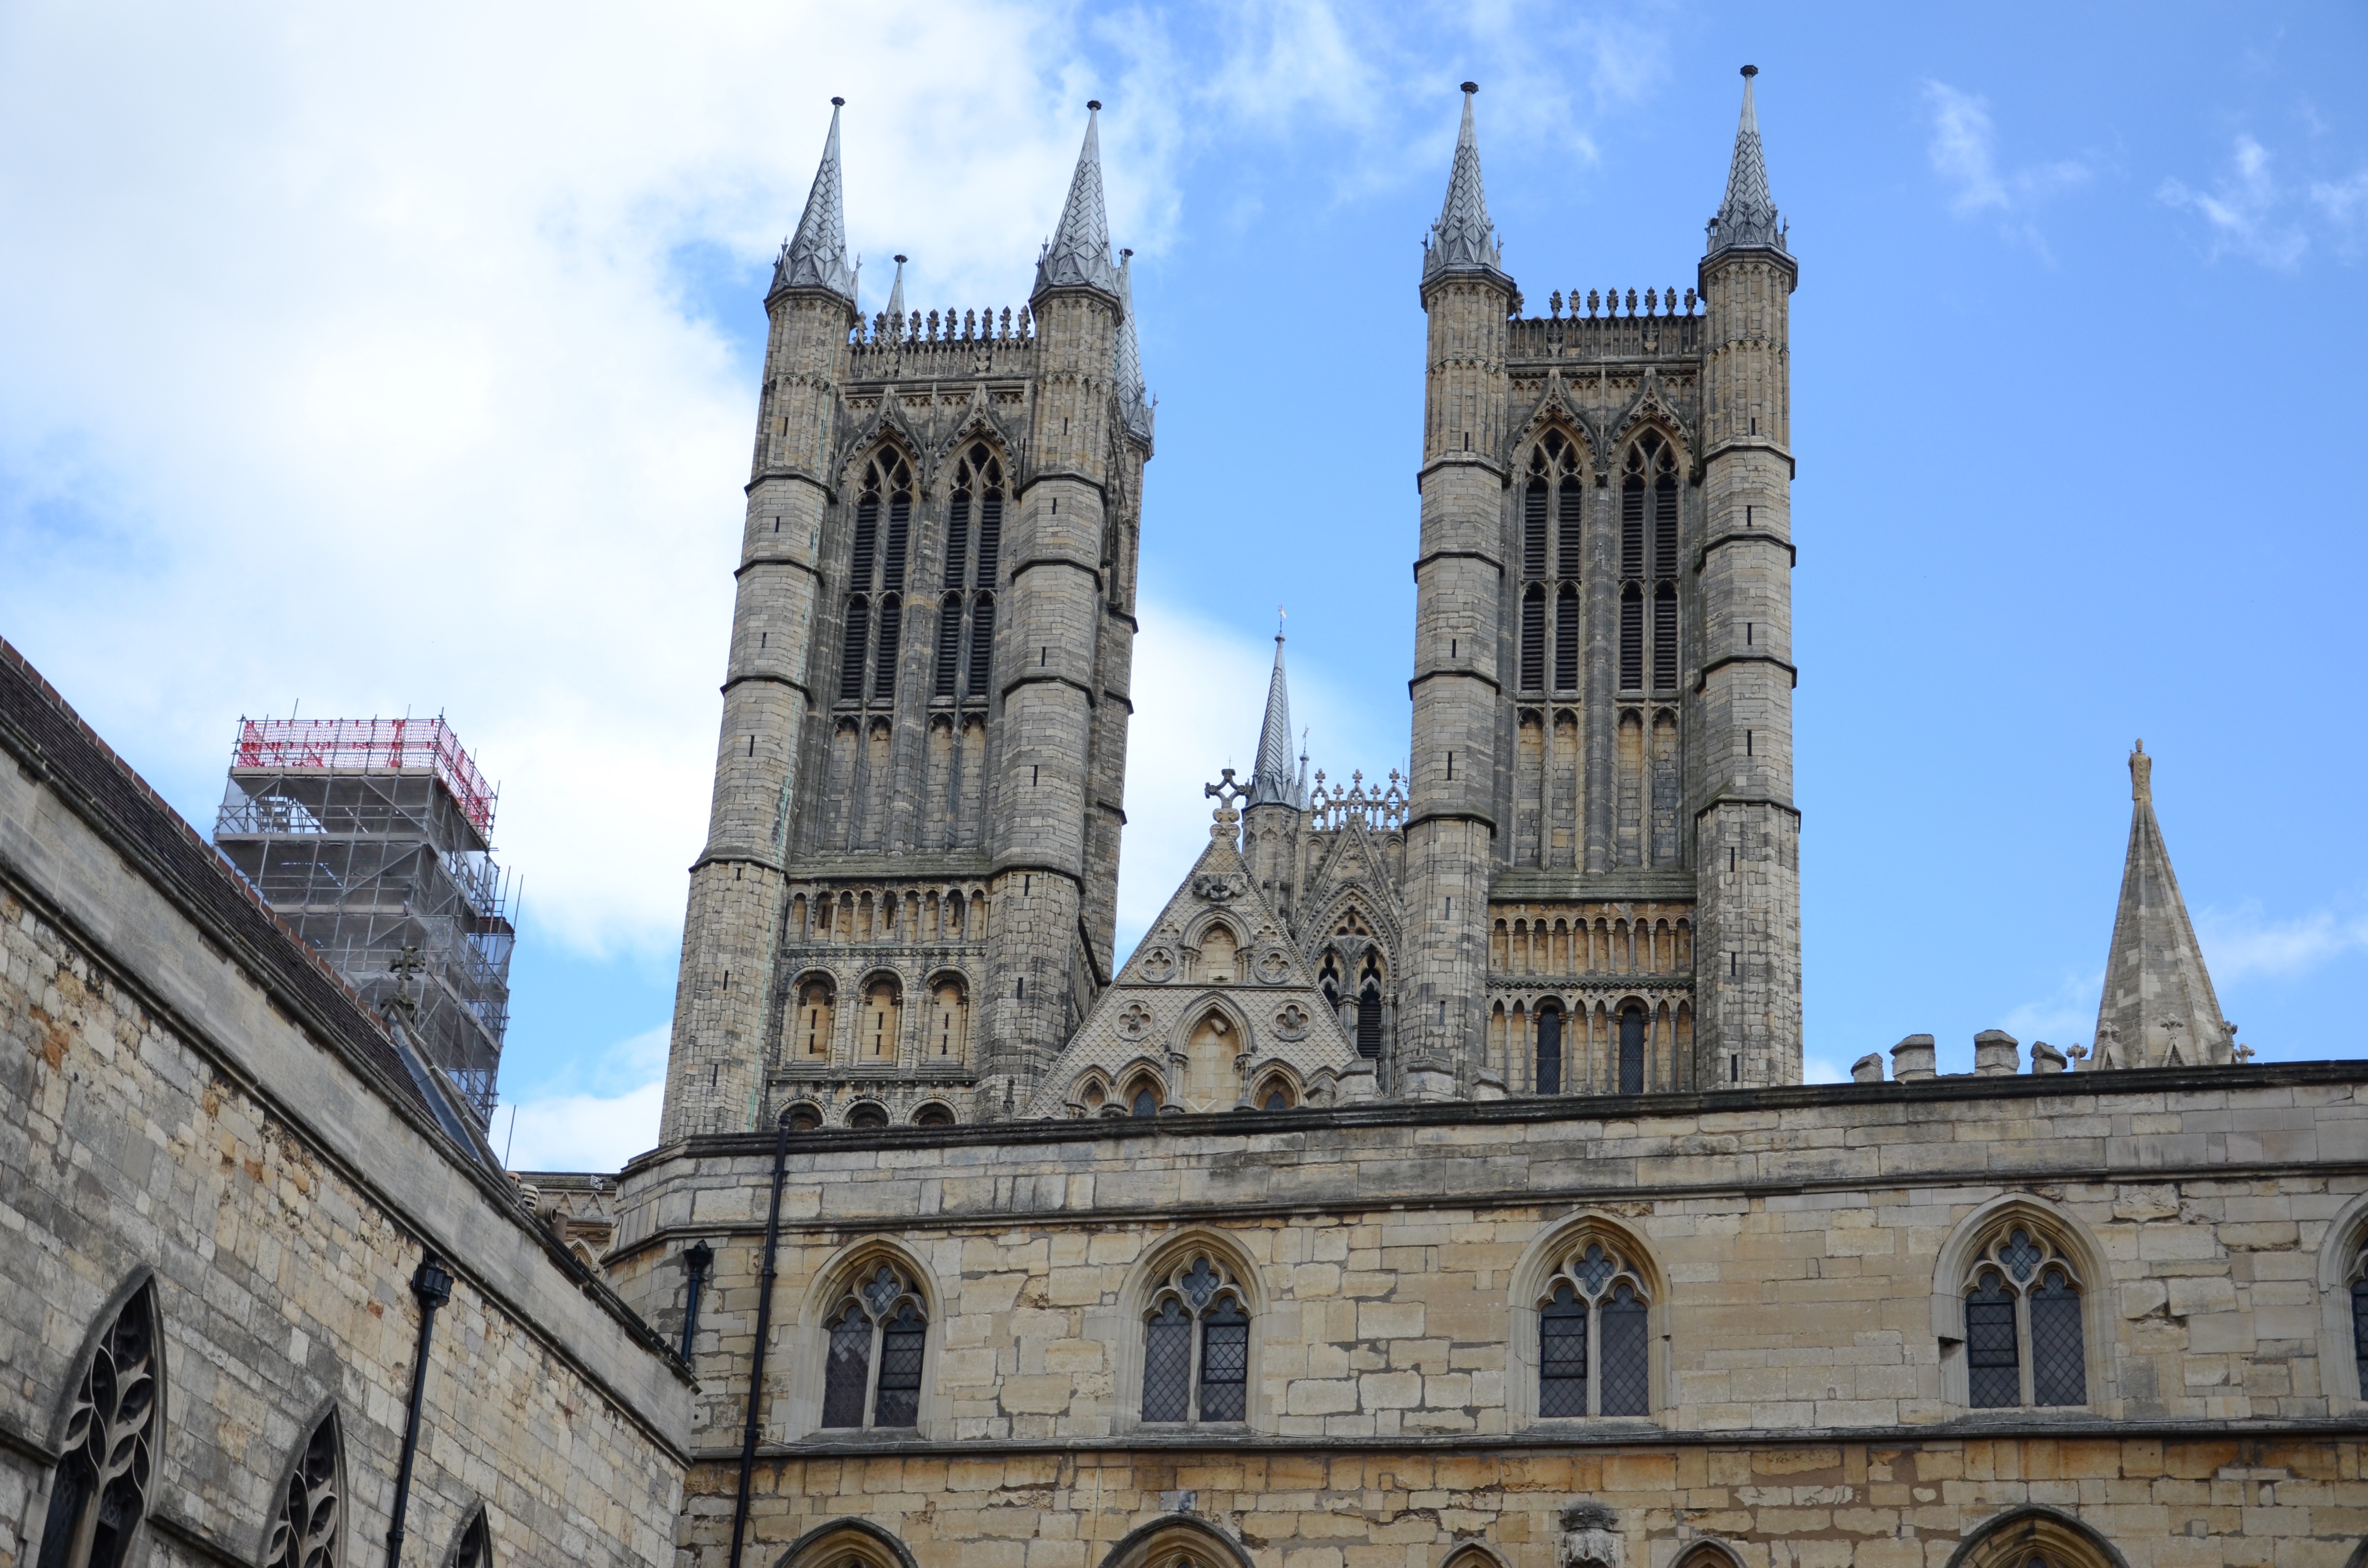
building, tower, landmark, facade, church, cathedral, place of worship, bell tower, spire, steeple, basilica, gothic architecture, tours